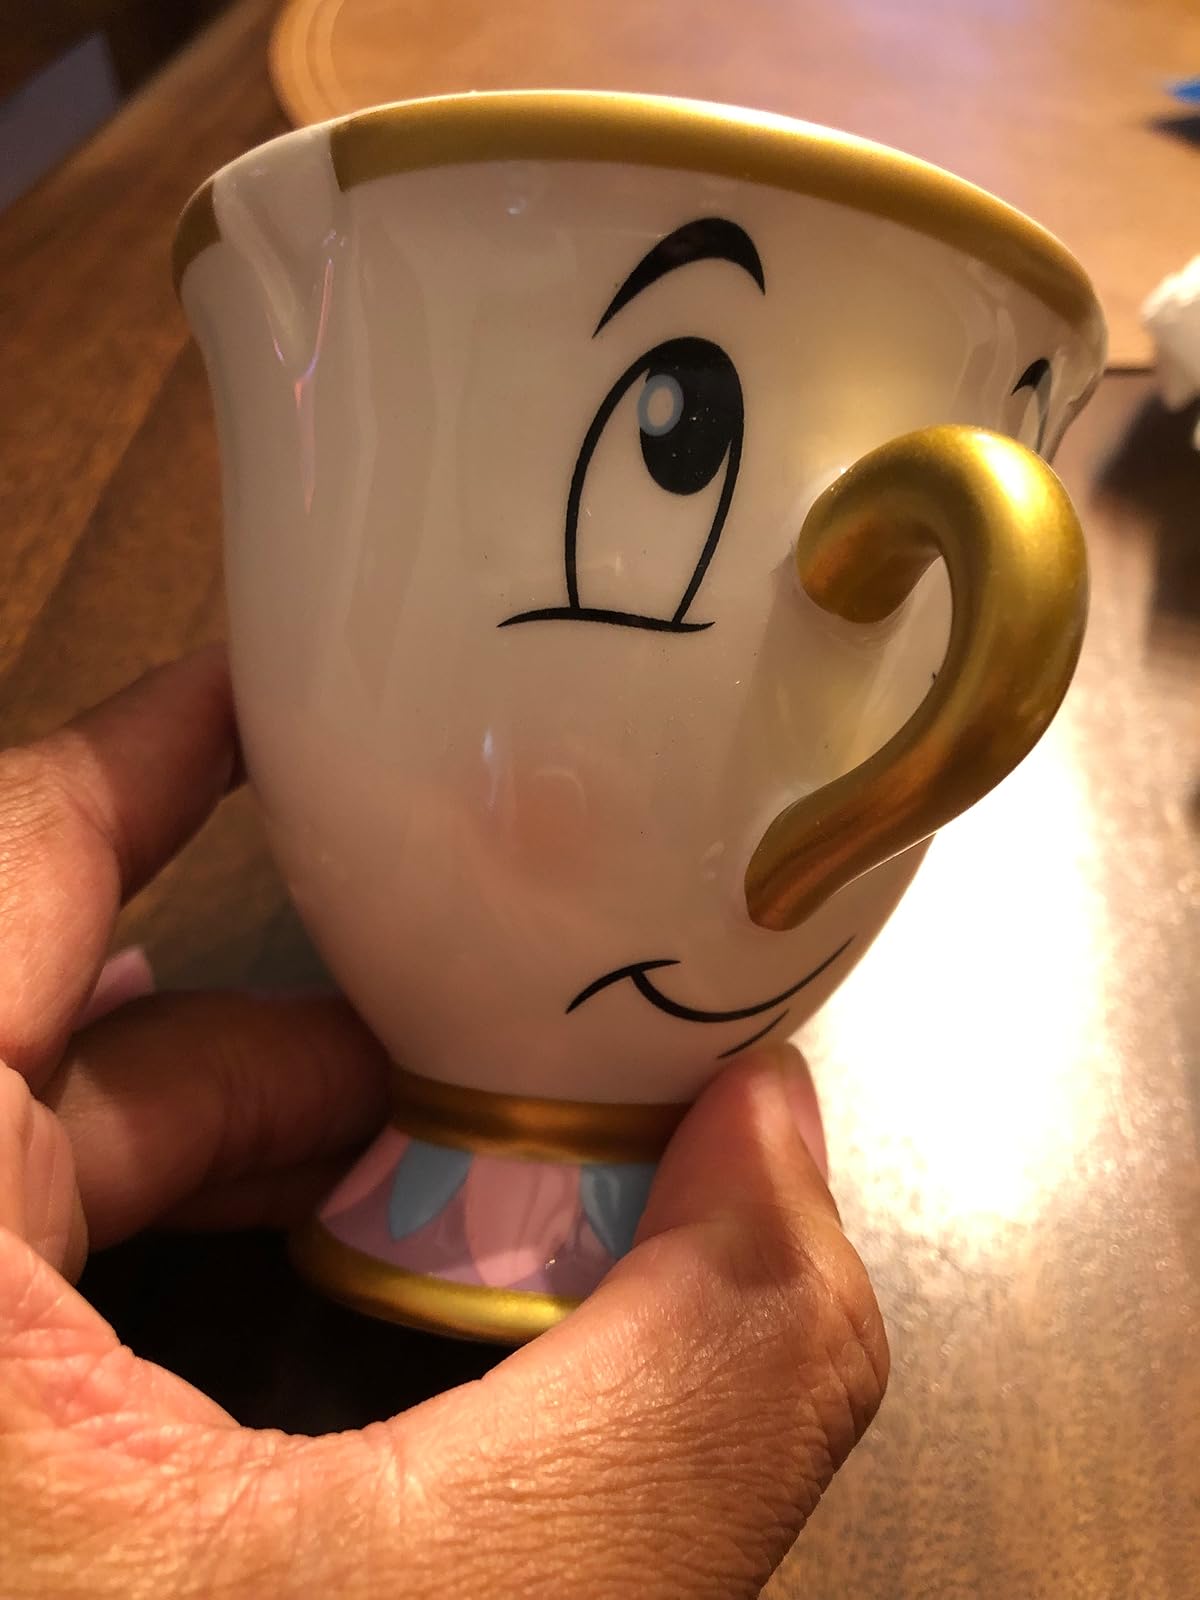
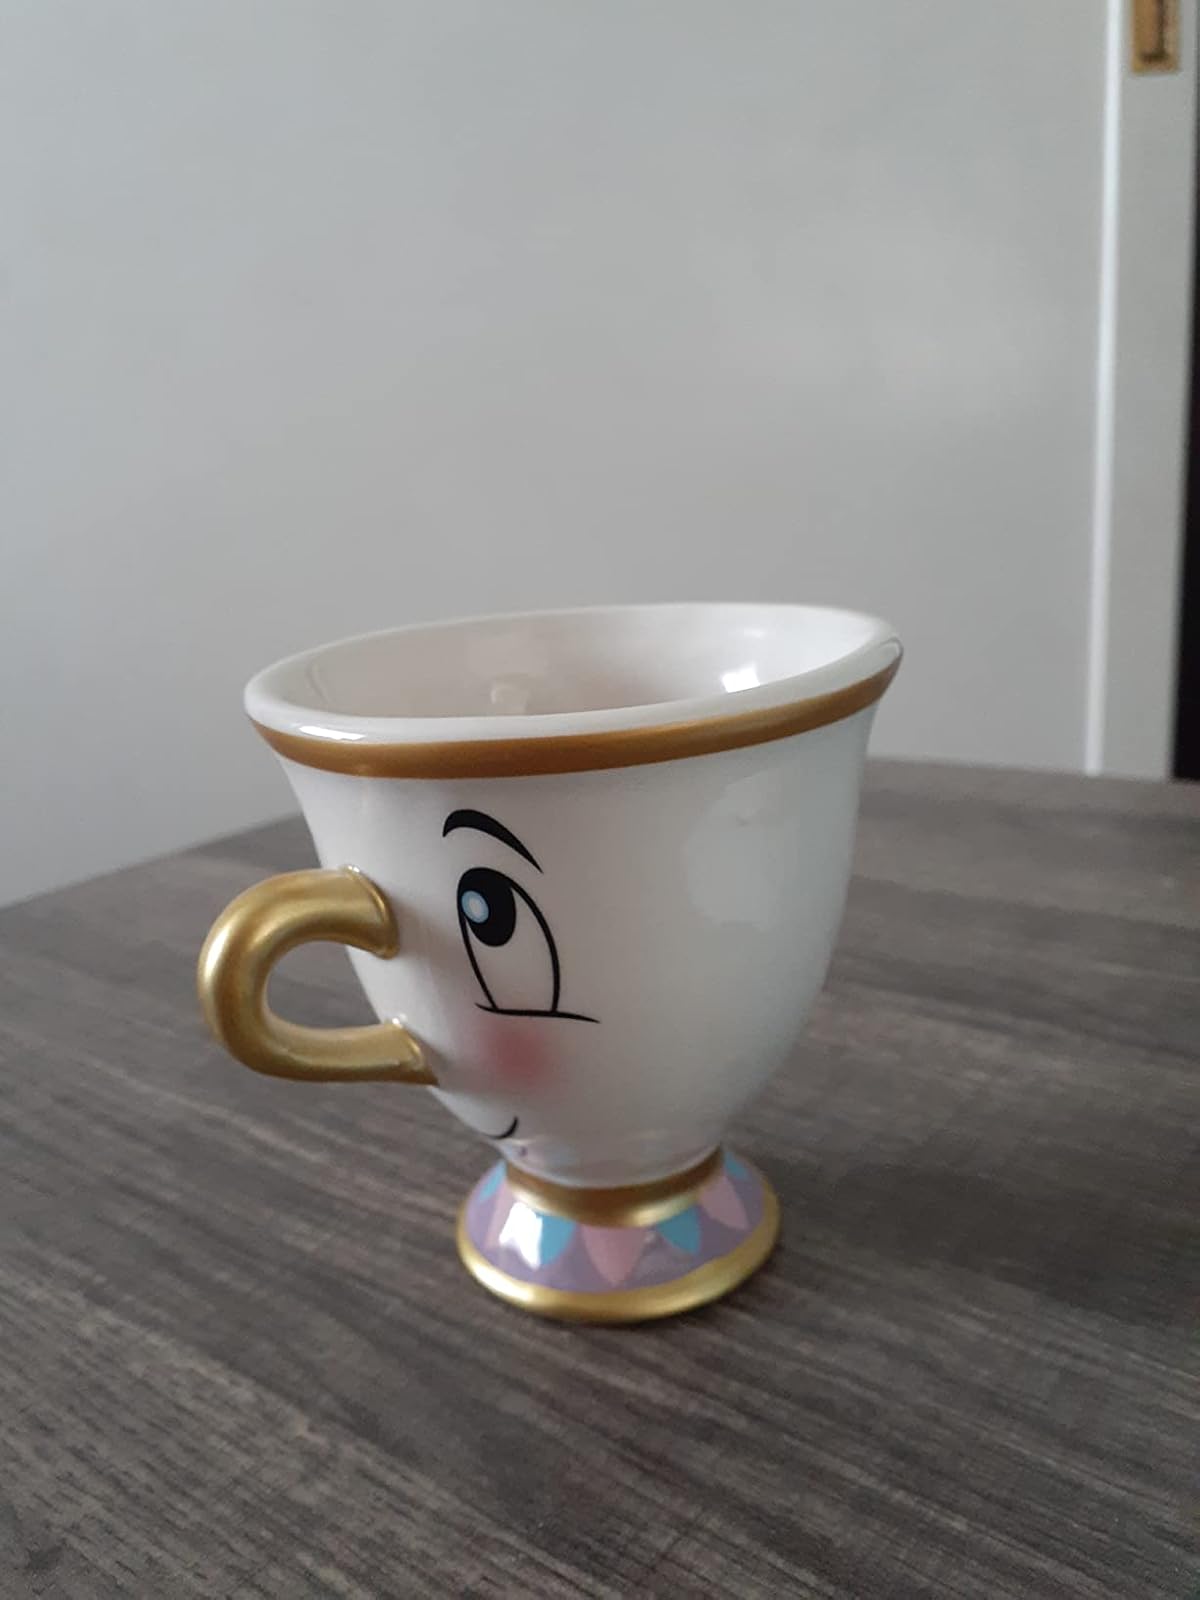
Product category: items_mug
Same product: yes